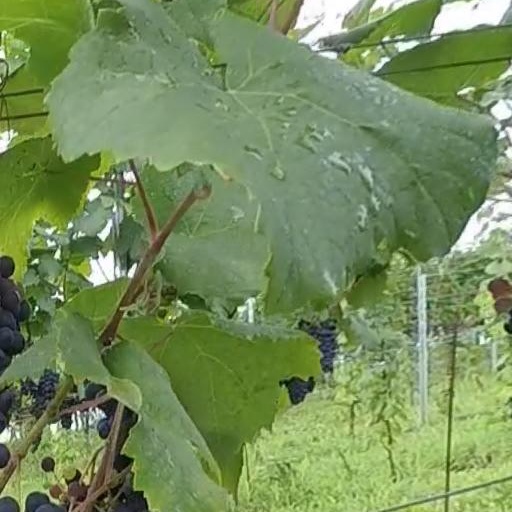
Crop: grape